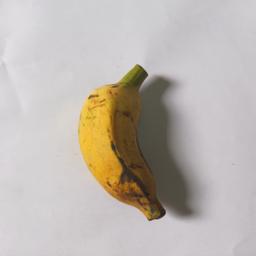
Banana variety: Bangla Kola